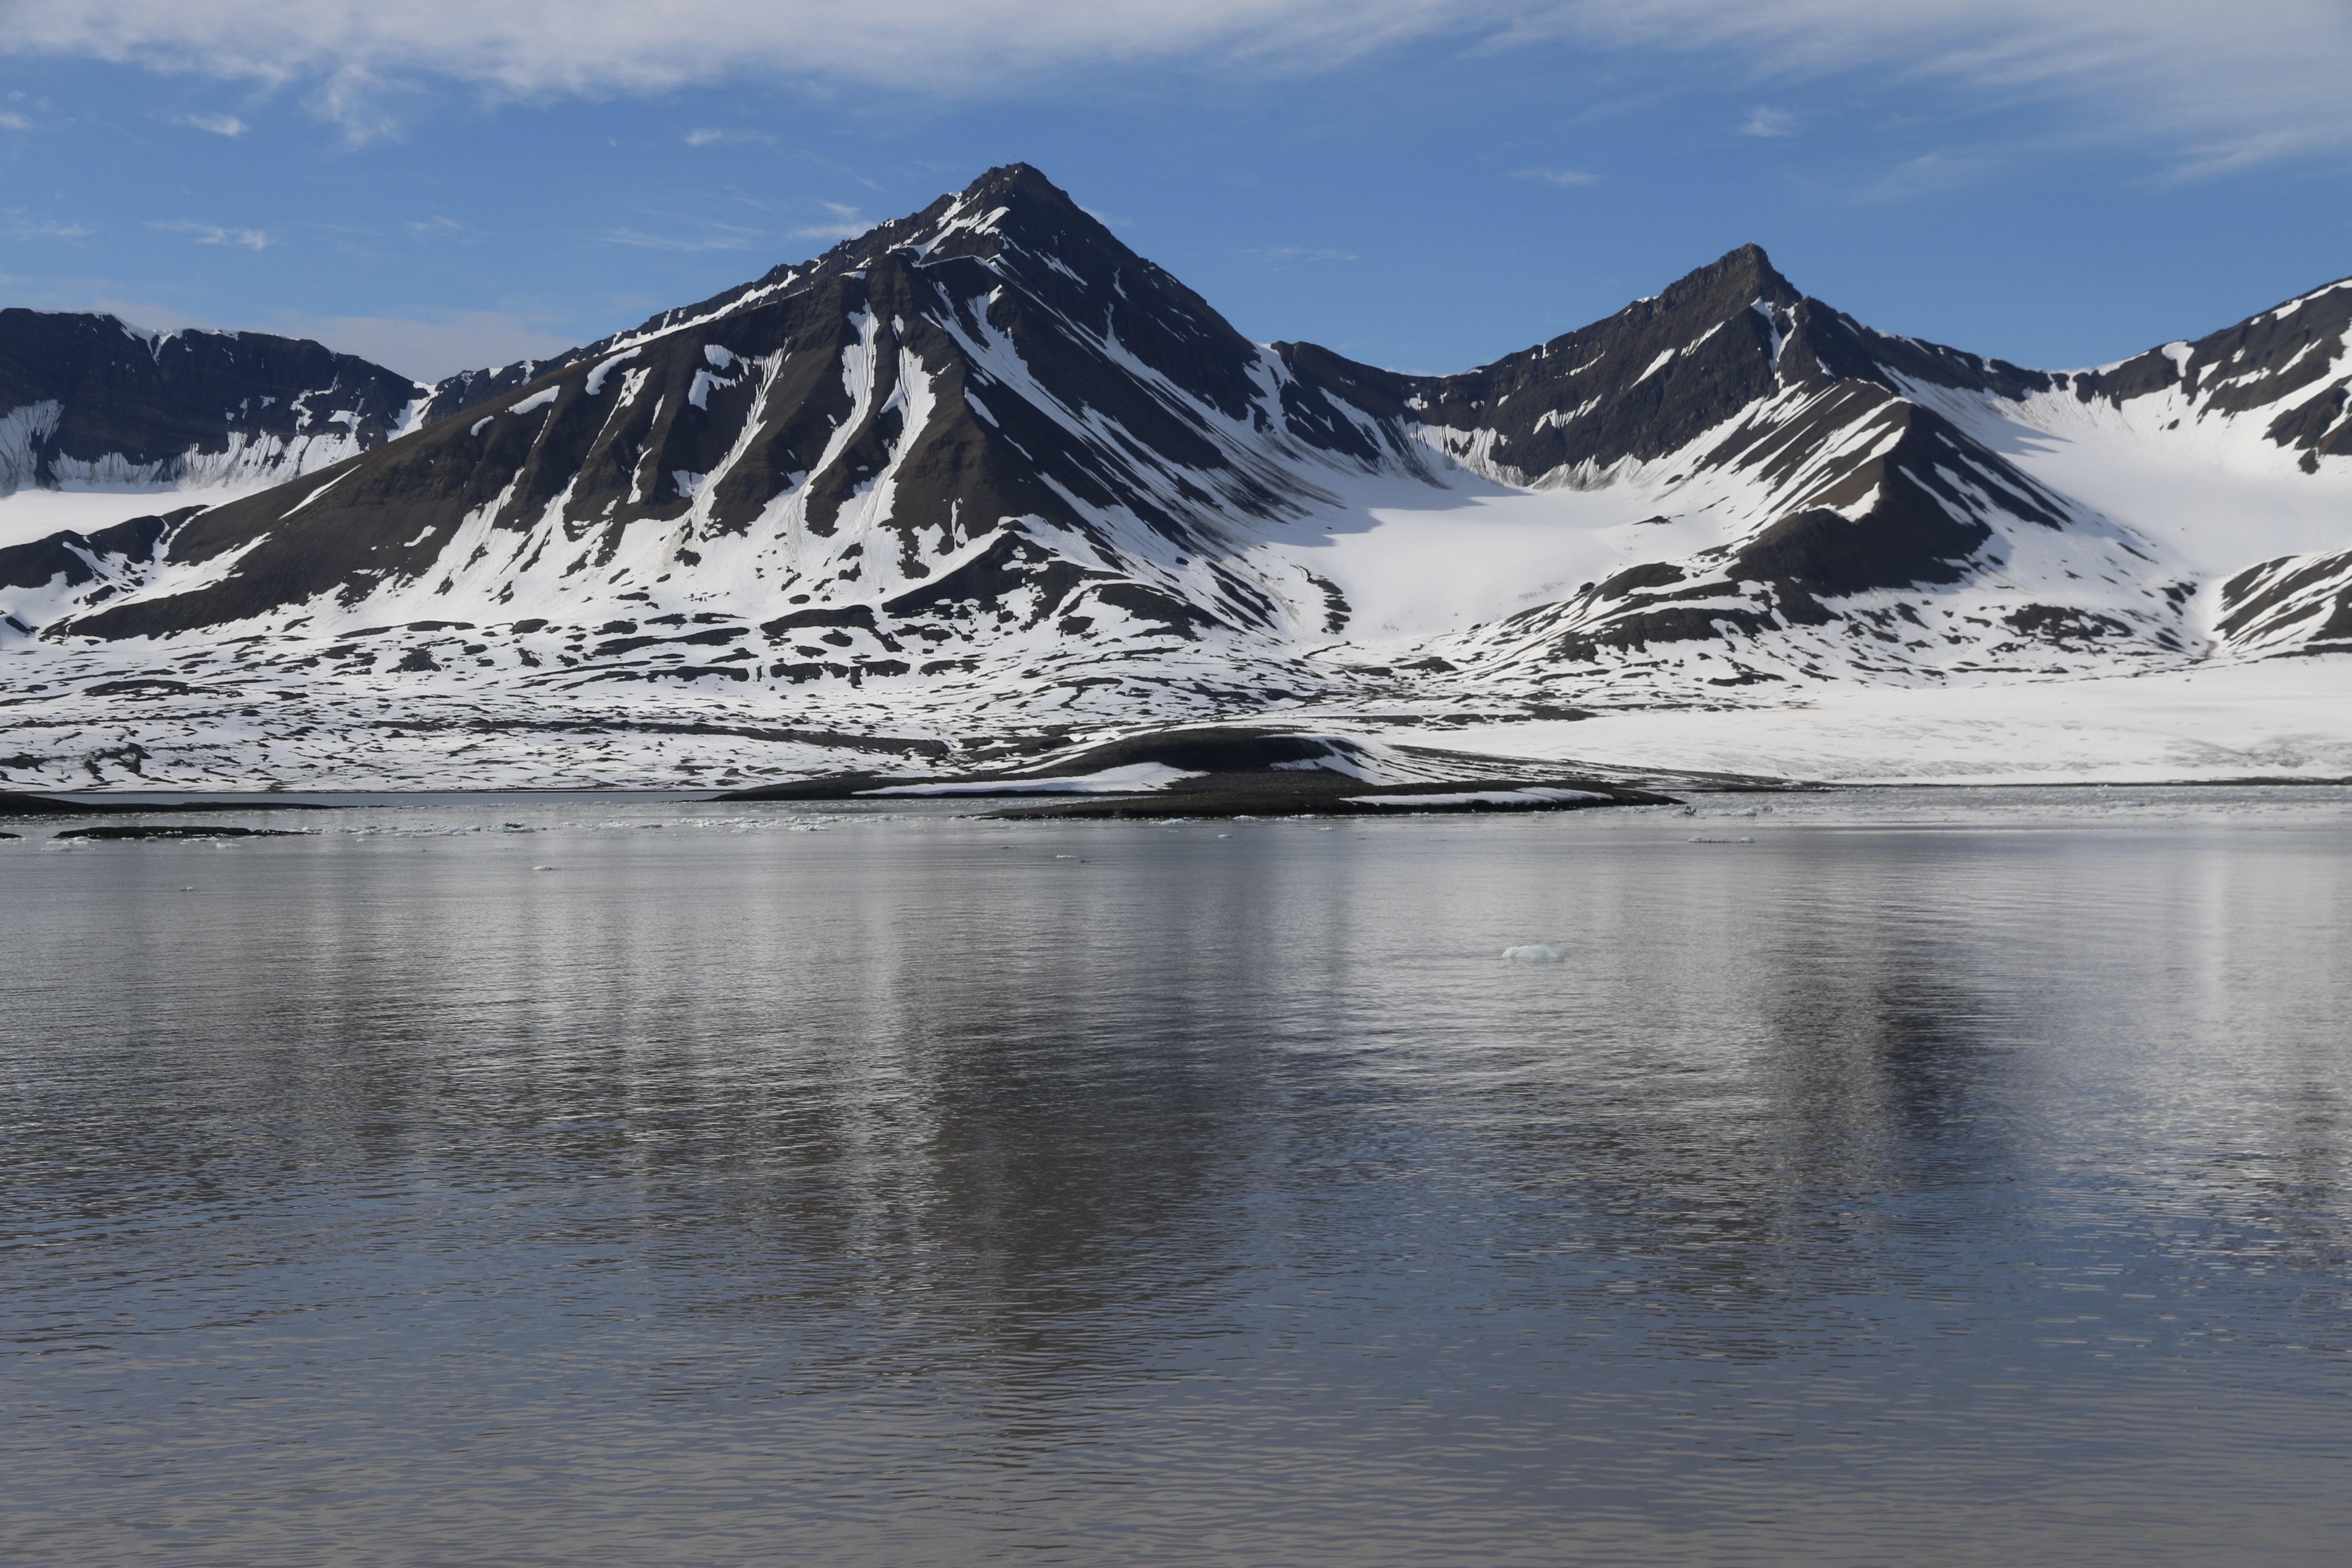
landscape, nature, wilderness, mountain, snow, winter, lake, mountain range, ice, reflection, arctic, plateau, svalbard, fell, loch, landform, geographical feature, atmospheric phenomenon, mountainous landforms